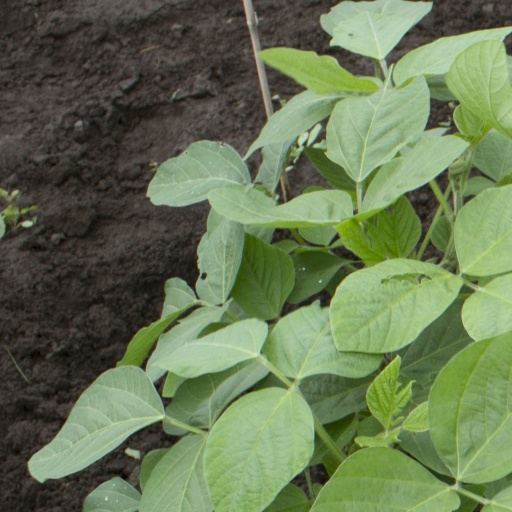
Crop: soybean